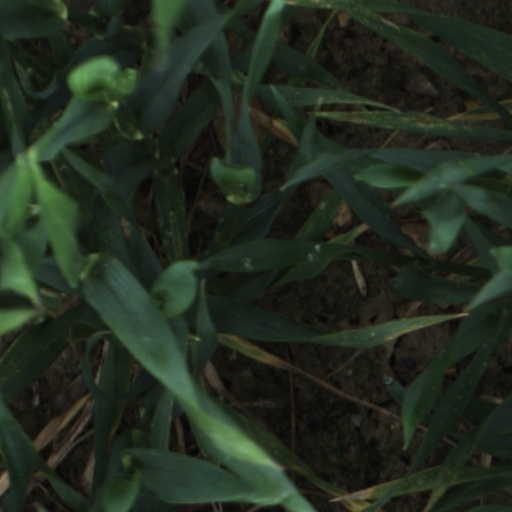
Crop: wheat